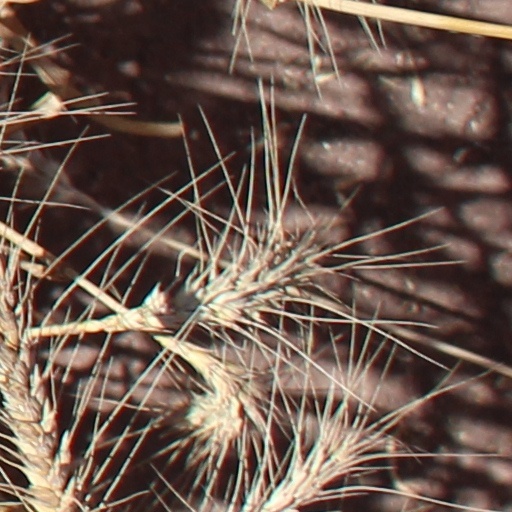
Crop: wheat